Ghazi ud-Din Khan Feroze Jung III

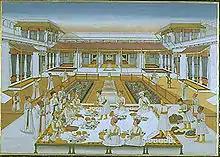
Imad ul-Mulk holds a banquet

Imad-ul-Mulk emerged as the de facto ruler of Delhi by calling on the Marathas for help and instigating them to attack the Jats of Bharatpur. The Marathas laid siege over the Kumher fort on 1 January 1754 but were unable to overcome the resistance of Suraj Mal. Imad-ul-Mulk had collected 1,500,000 "dams" but refused to pay salaries to the Mughal army and imperial officials, estranging him from the emperor.